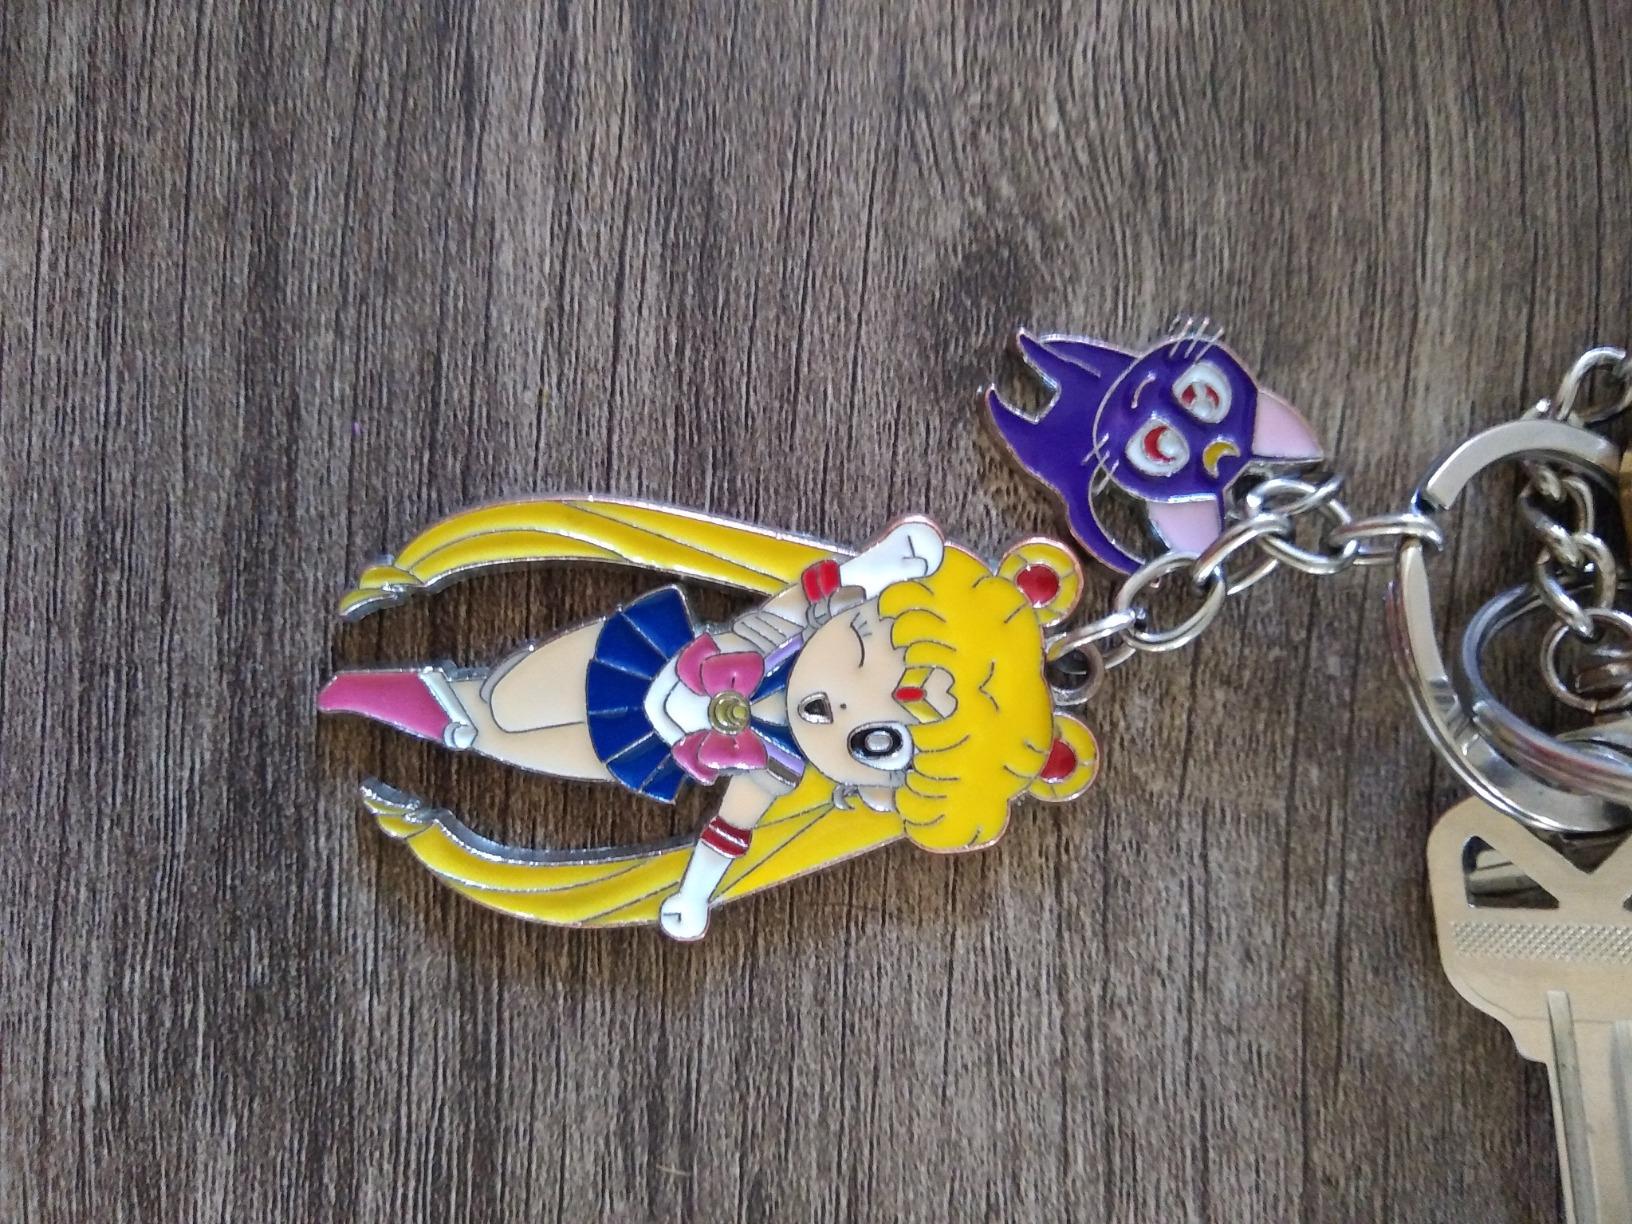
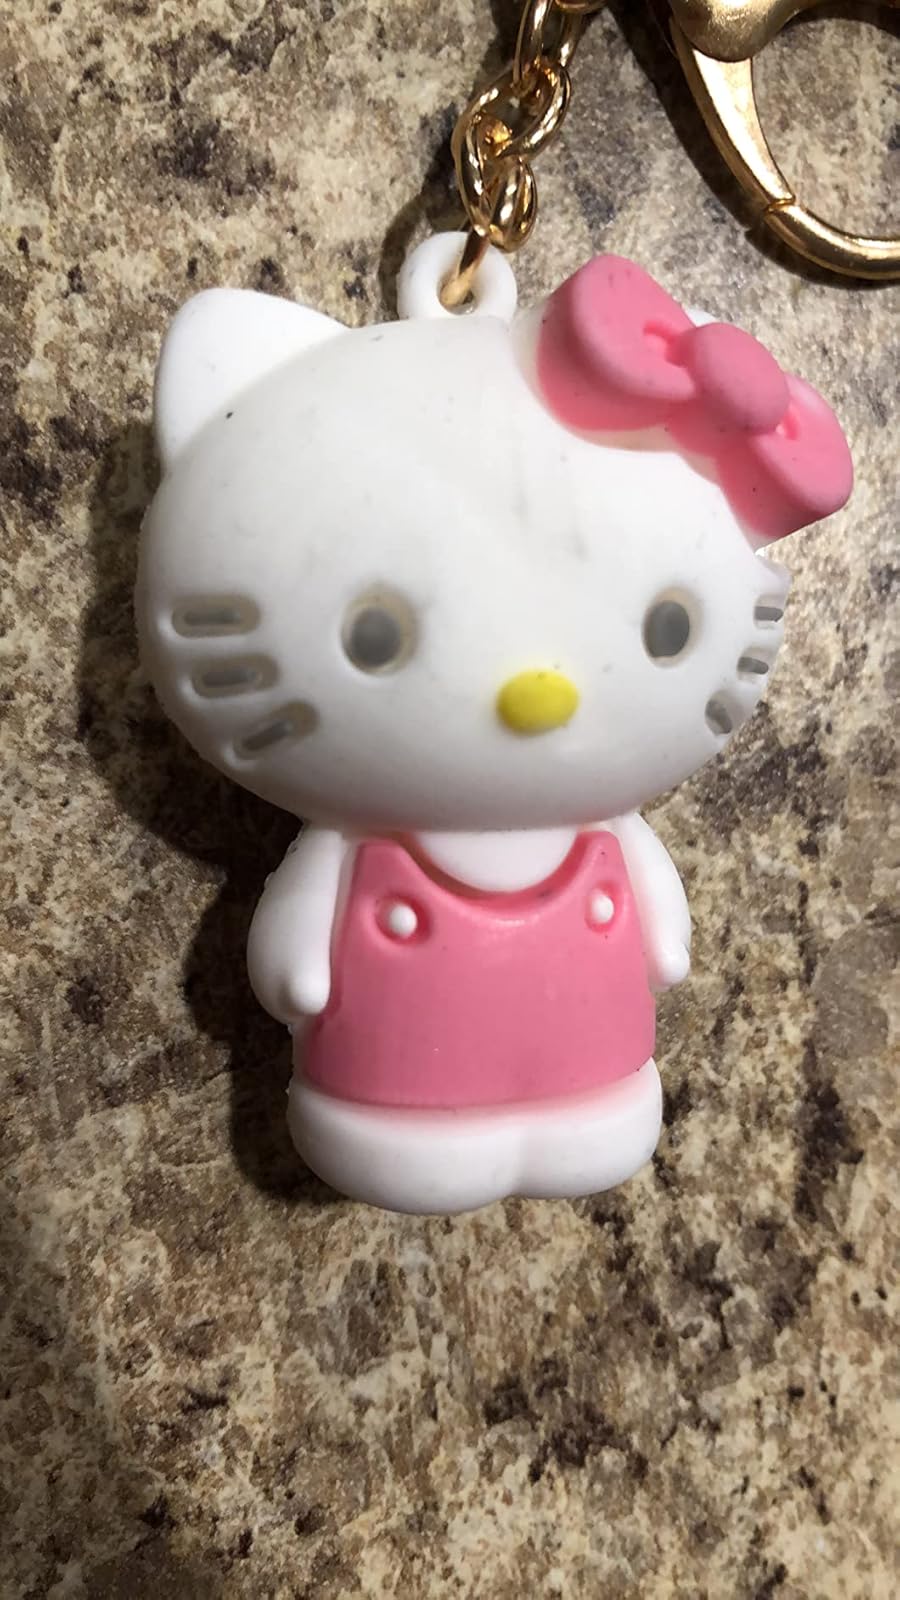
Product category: accessories_keychain
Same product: no